Leatherwood Plantation

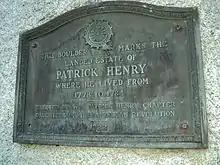
Boulder and plaque marking former location of Leatherwood Plantation in Henry County, Virginia

Patrick Henry purchased Leatherwood and jointly owned it along with his first cousin, Ann Wilson Carr and her husband, George Waller.